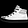
Label: Sneaker